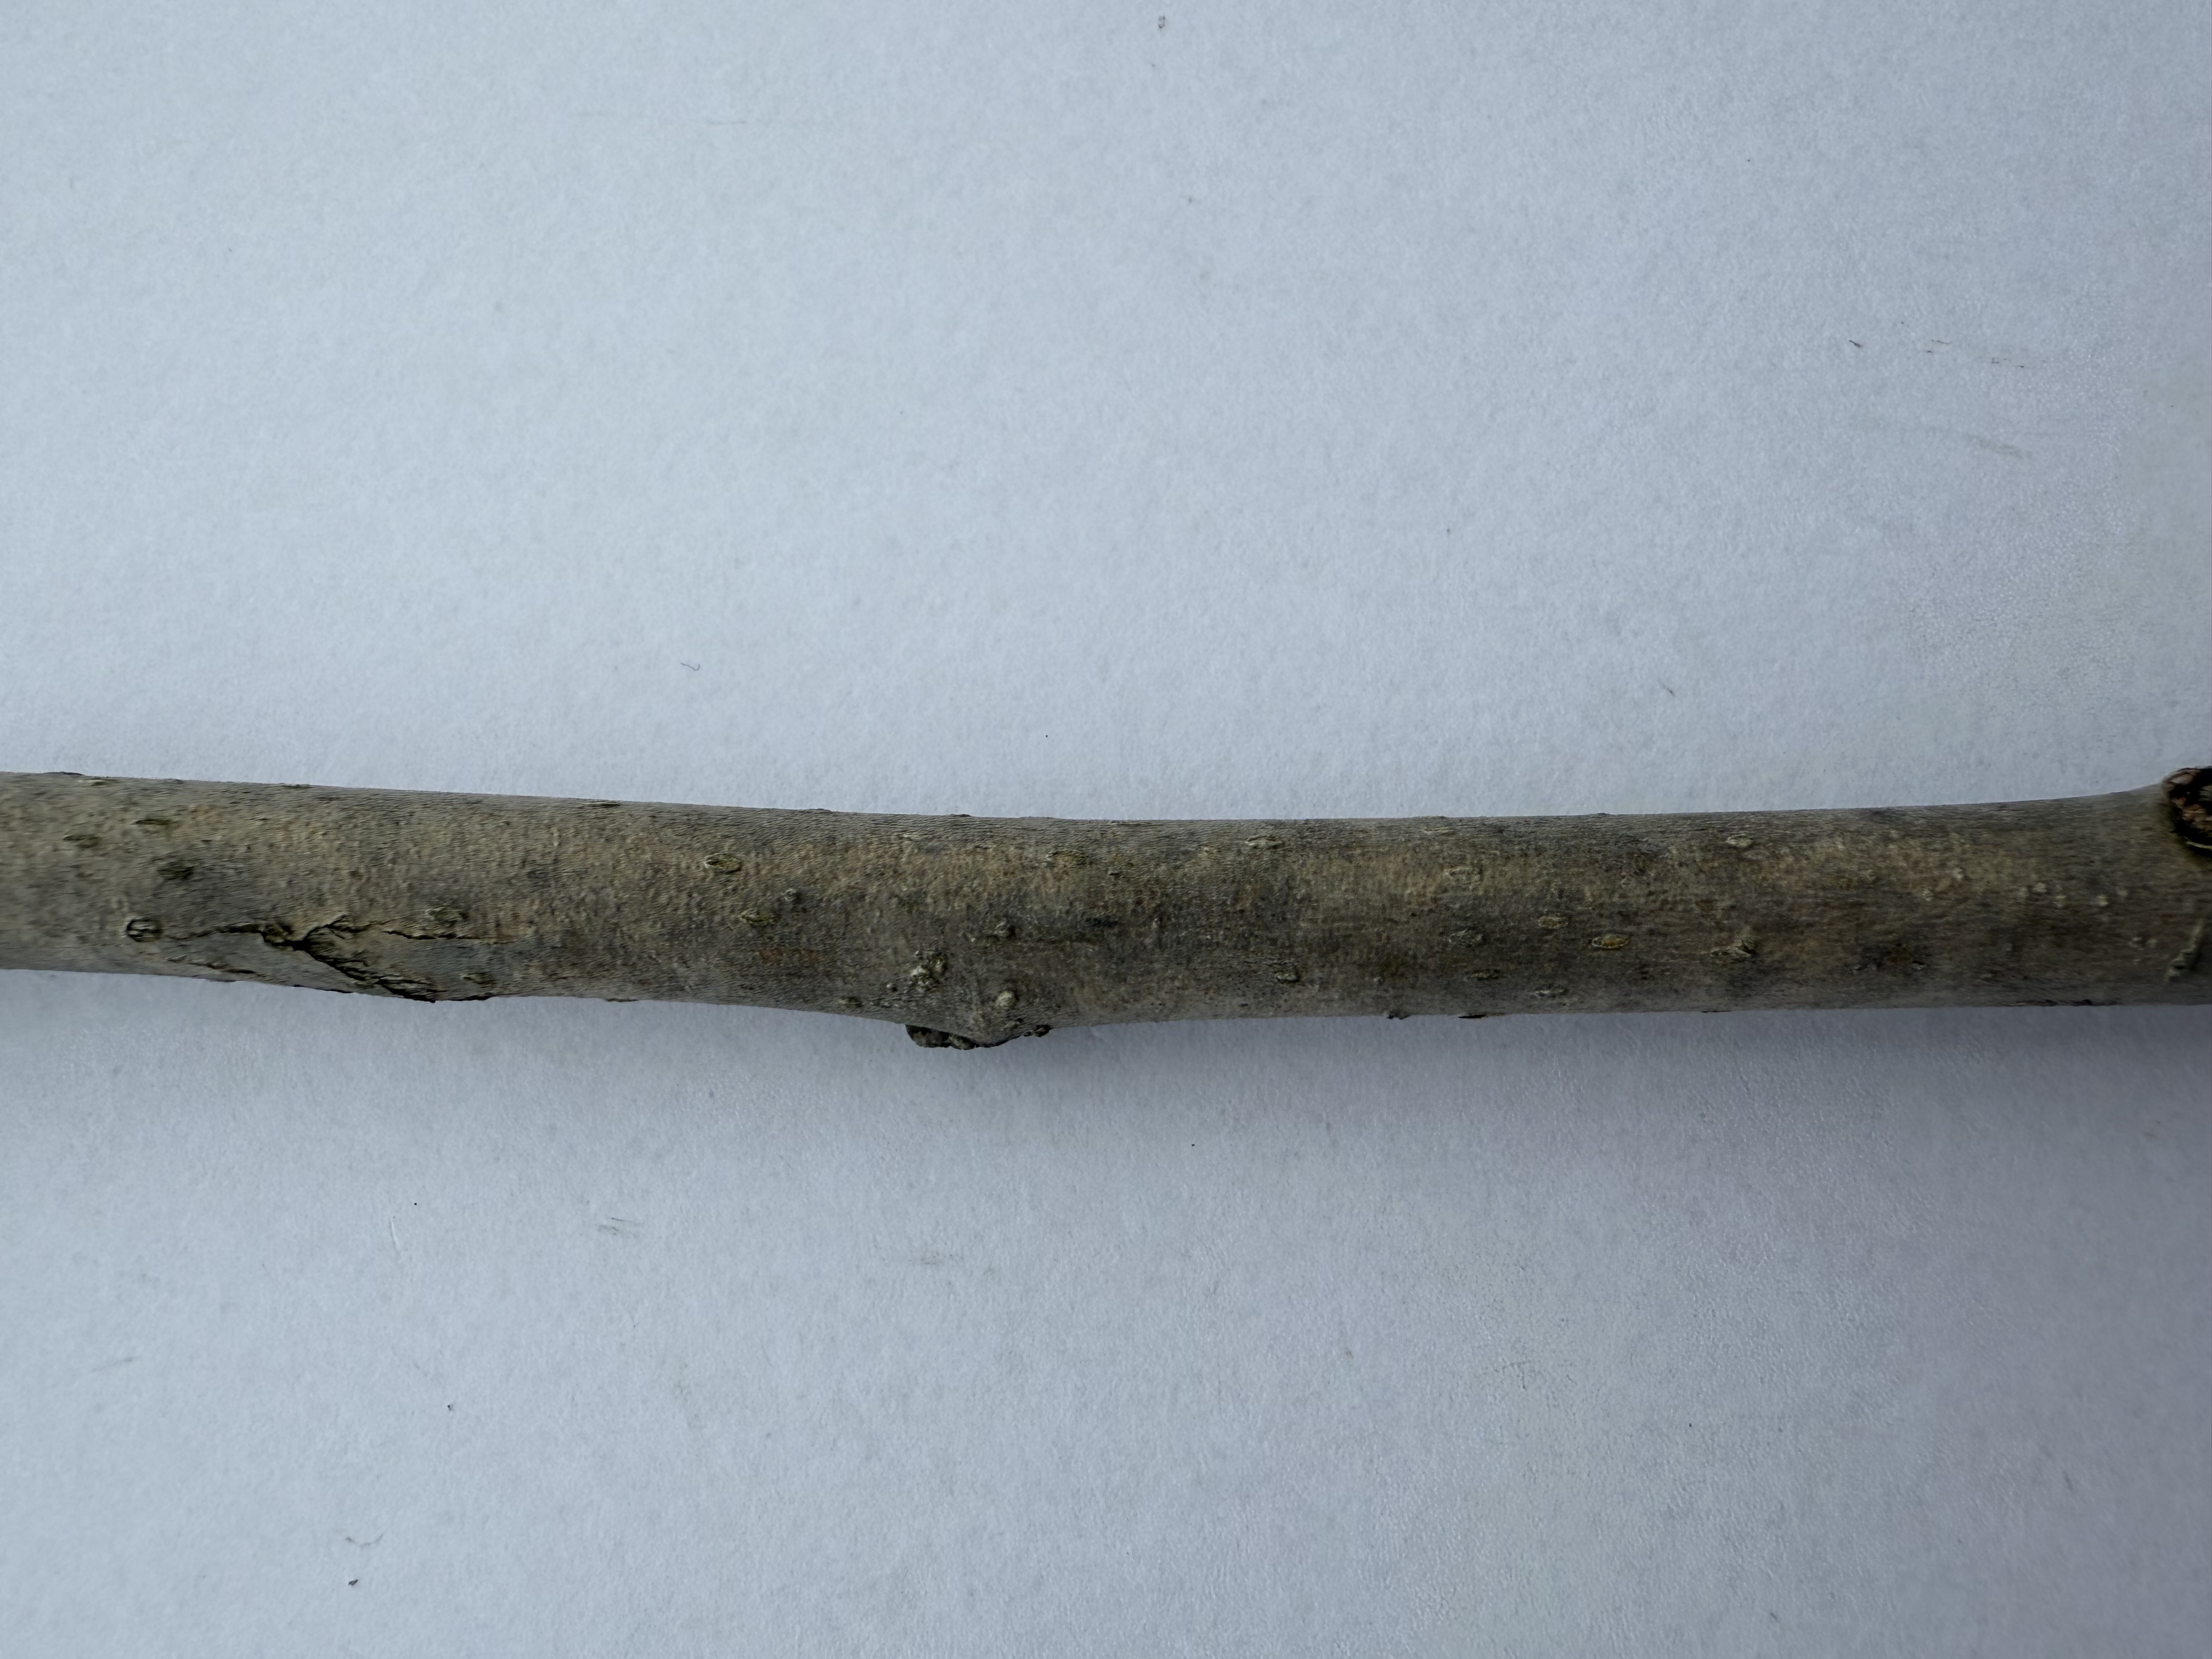
Variety: Austria Everbearing Mulberry